Cuban Revolutionary Air and Air Defense Force

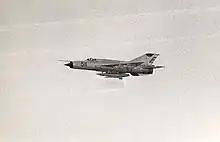
Cuban MiG-21MF from the 1970s

In the 1980s, Cuba with the help of the Soviet Union was able to project power abroad, using its air force, especially in Africa. During that time Cuba sent jet fighters and transports for deployment in conflict zones such as Angola and Ethiopia.